Solon Dogget House

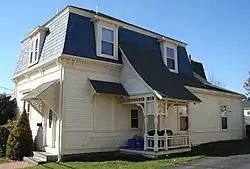
Solon Dogget House

The Solon Dogget House is a historic house at 50 Union Street in Quincy, Massachusetts. The -story wood-frame house was built in 1872 by Henry G. Pratt, who sold it to Solon Dogget, a poet and artist. It is a well-preserved local example of Second Empire style, with a mansard roof, patterned shingling on the walls, and Queen Anne porches with spindled friezes and turned posts. It has Stick style bracketing on the door hoods.